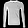
Label: Pullover